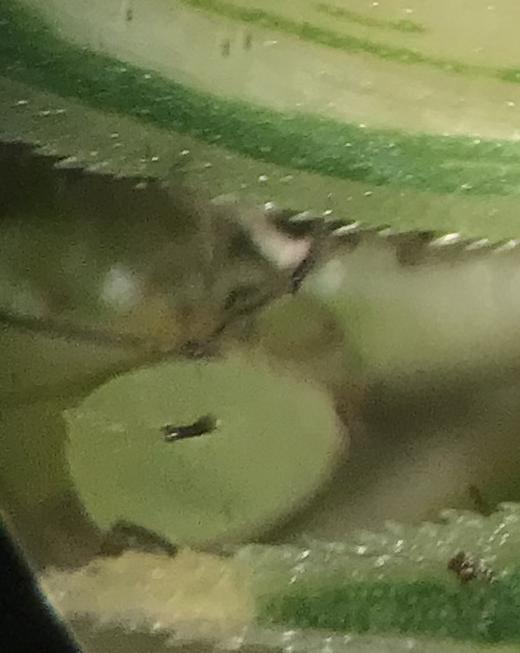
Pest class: english_grain_aphid